Kei Nishikori

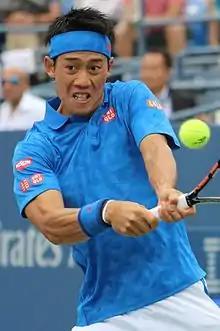
Nishikori at the 2016 US Open

Nishikori started the year by playing the Brisbane International and reached the semifinals before retiring to Andy Murray because of a knee injury. Nishikori then reached the fourth round of the Australian Open before falling to fourth-seeded David Ferrer. Nishikori was bothered by a nagging knee injury throughout the match. Nishikori then won his third career title in the U.S. National Indoor Championships by defeating Feliciano López in straight sets. Seeded fifth, Nishikori finished the tournament without dropping a set in taking the winner's check, and moved up six ranking spots from No. 22 in the ATP rankings to No. 16.